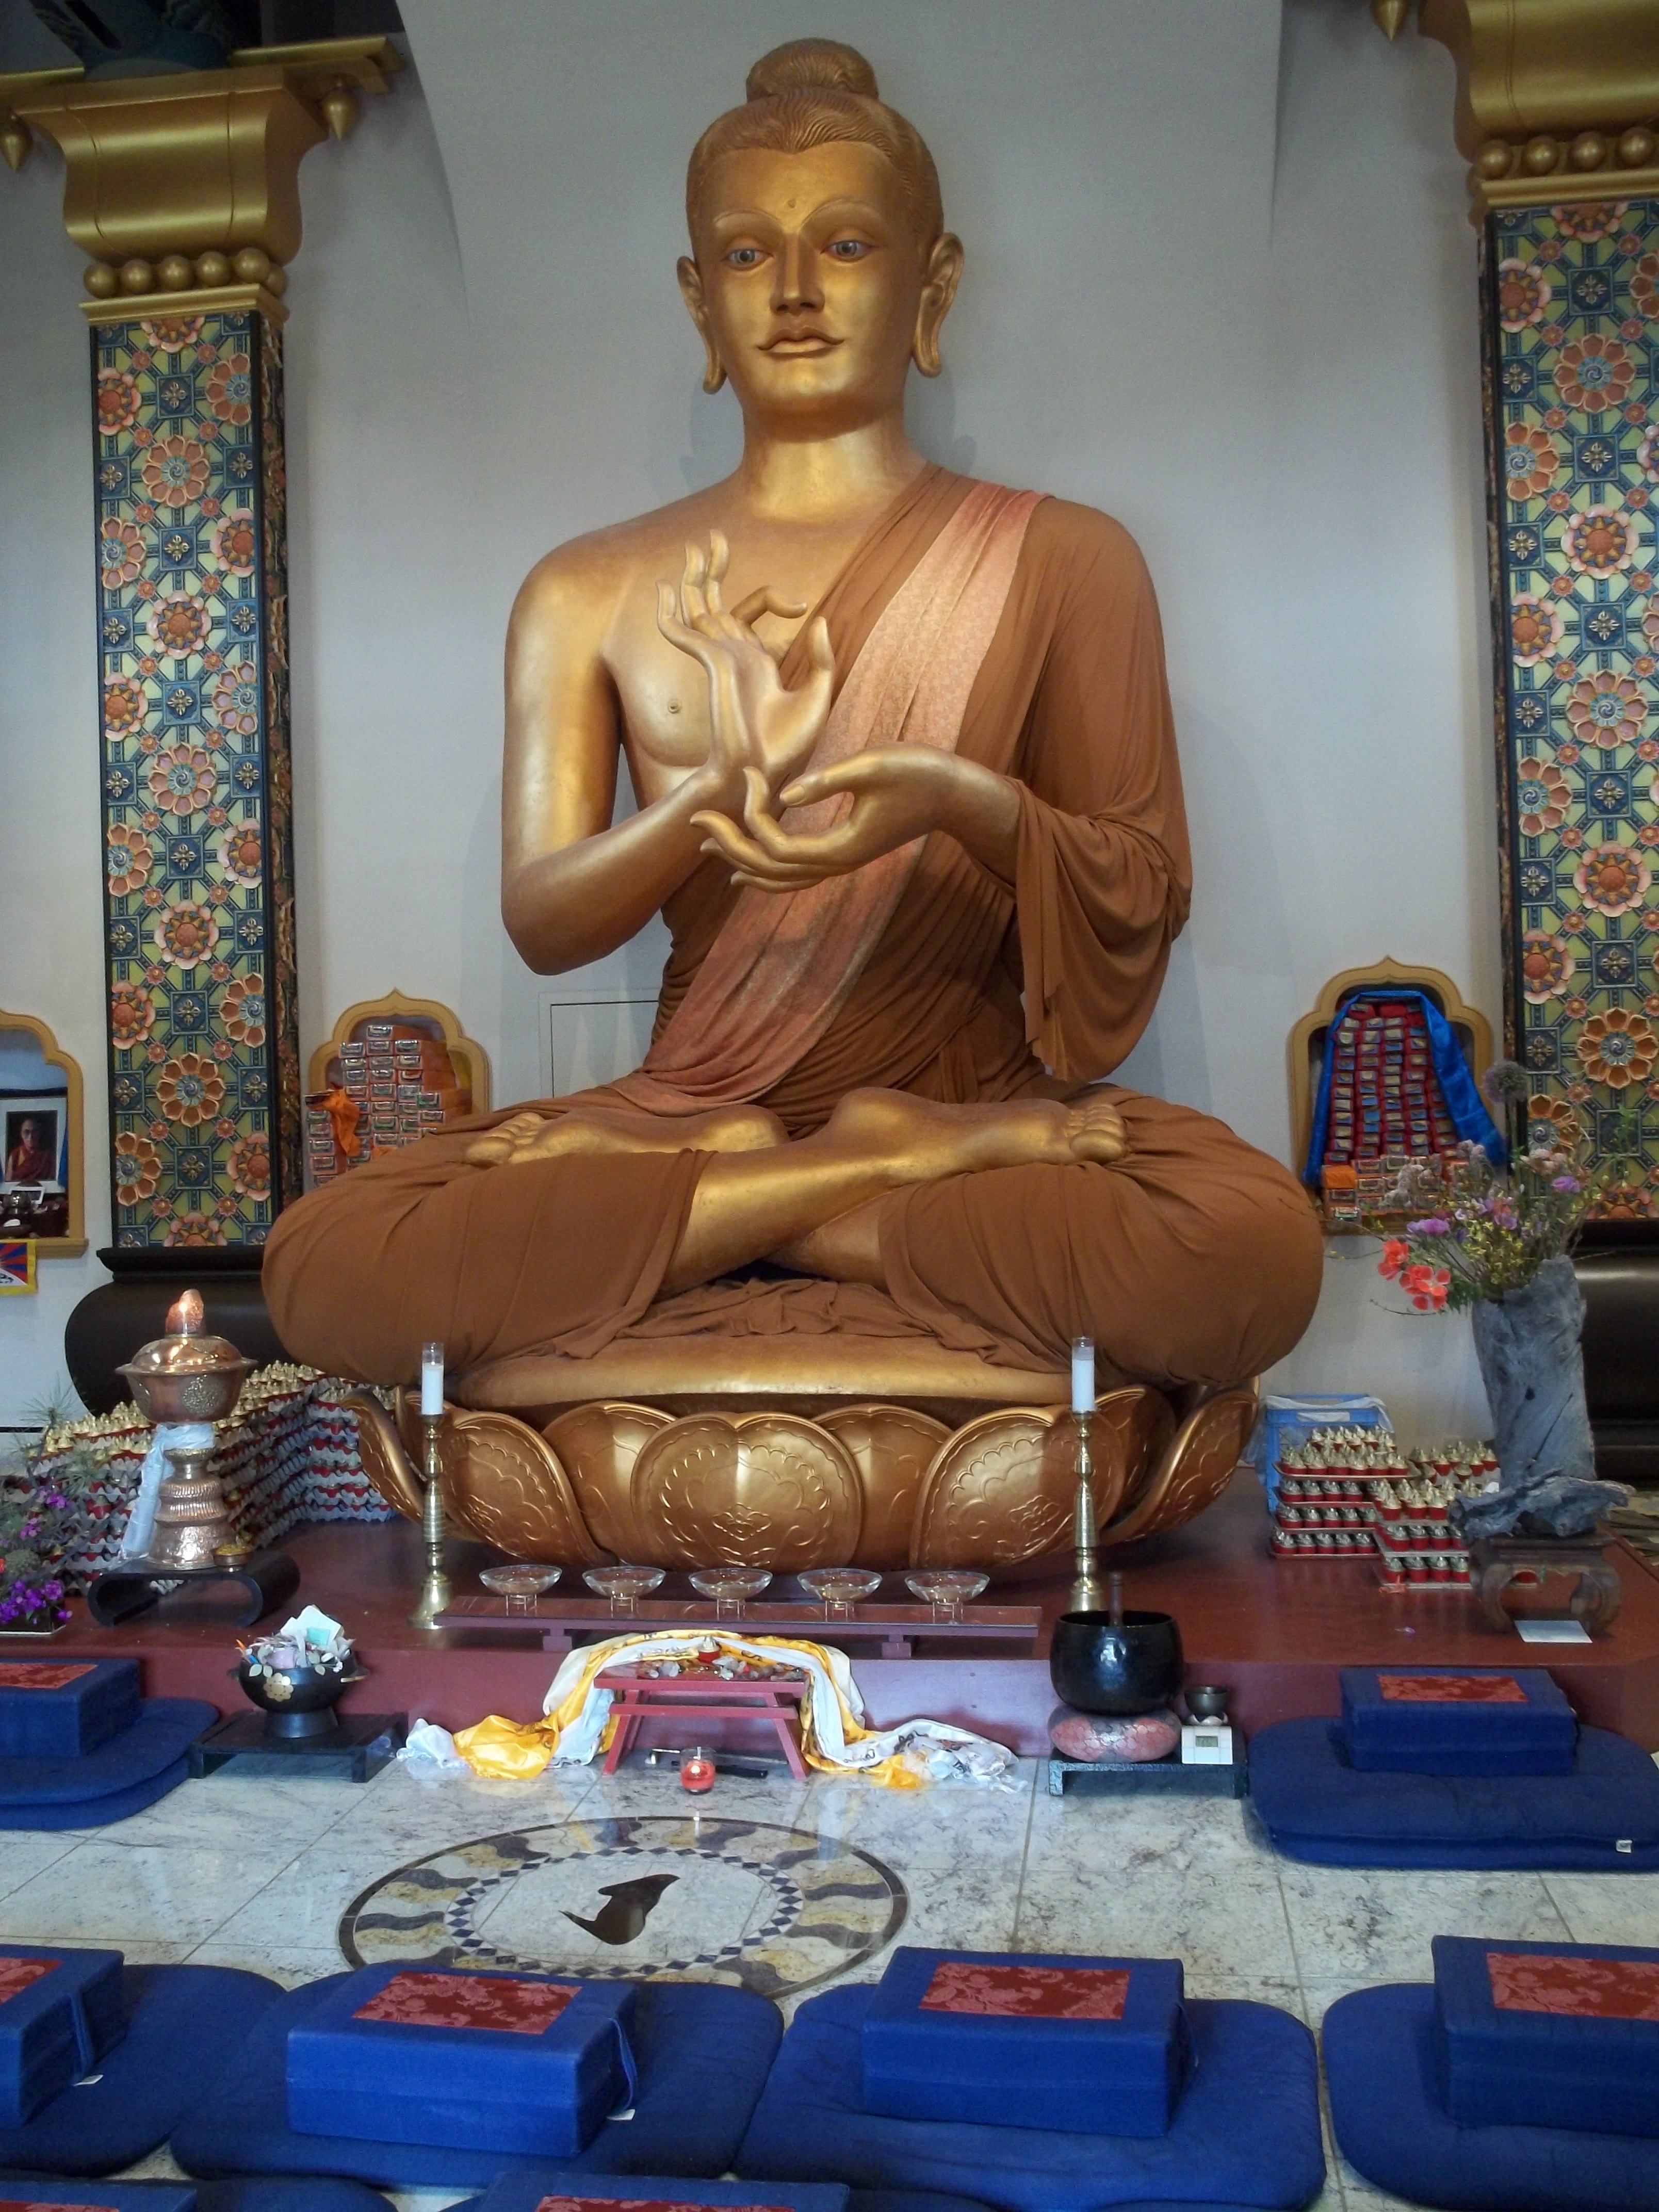
statue, tranquil, peaceful, sitting, peace, buddhist, buddhism, religion, zen, sculpture, art, meditation, temple, buddha, culture, human positions